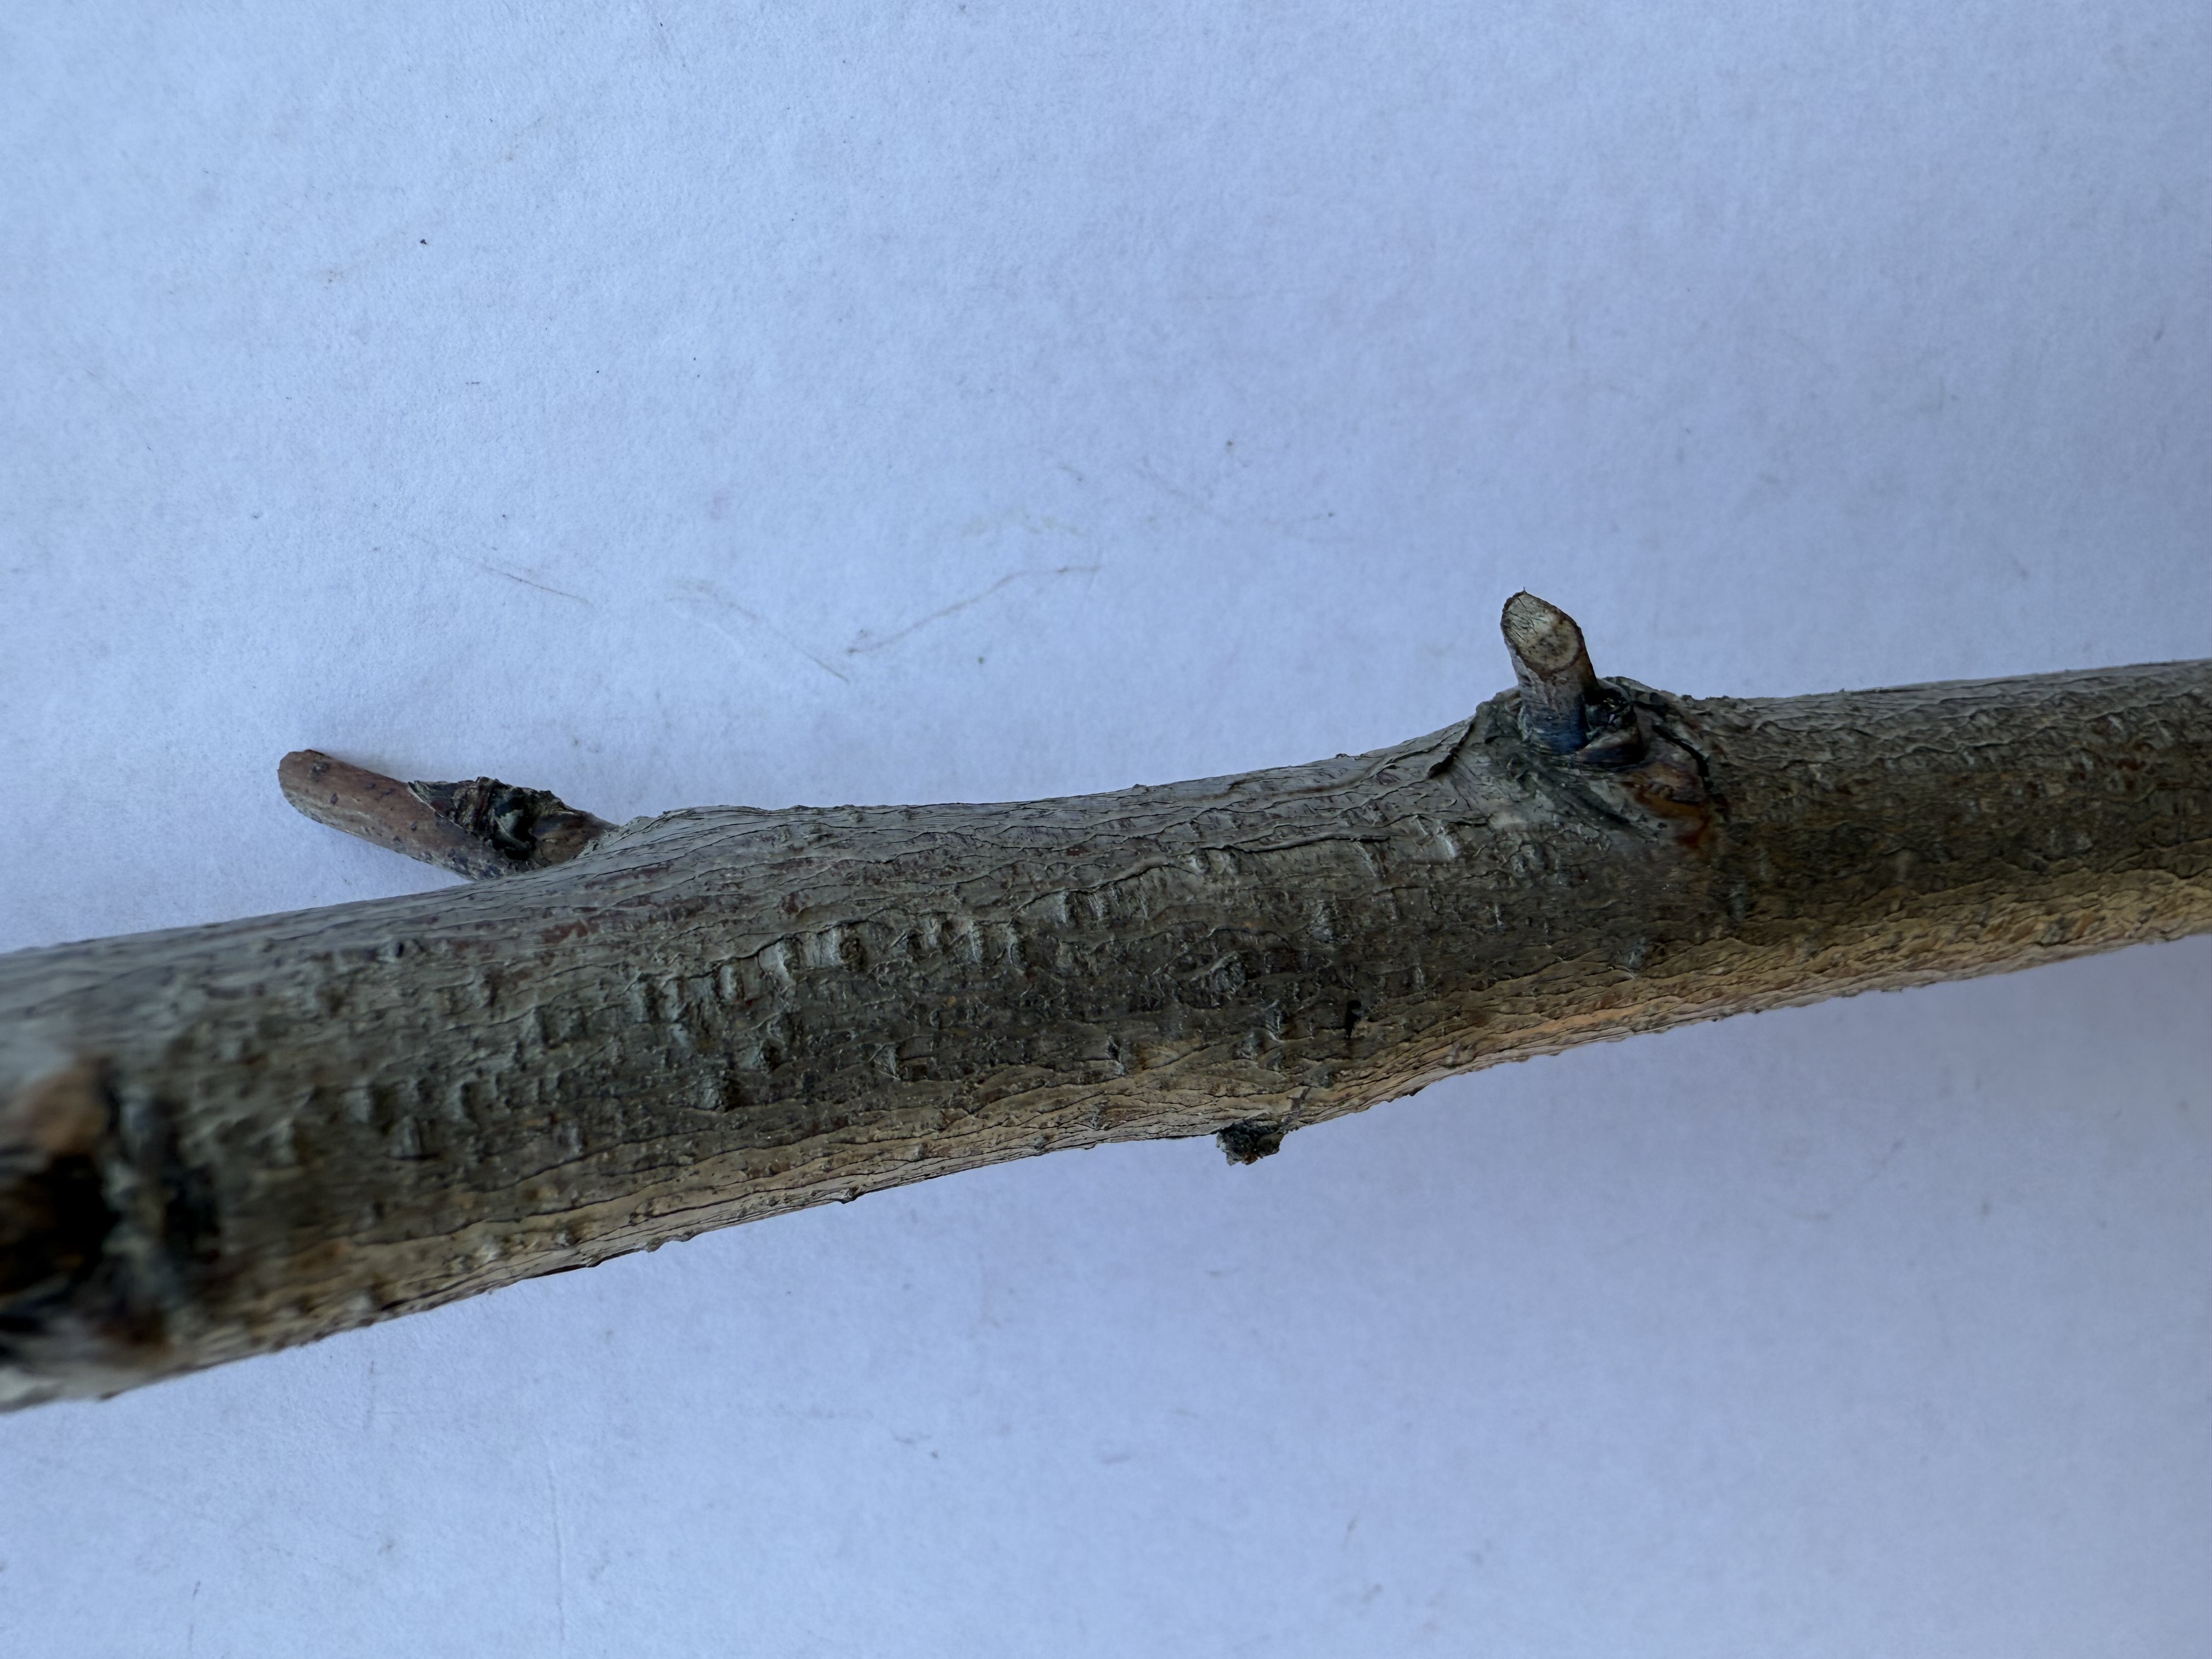
Variety: Red Haven Peach